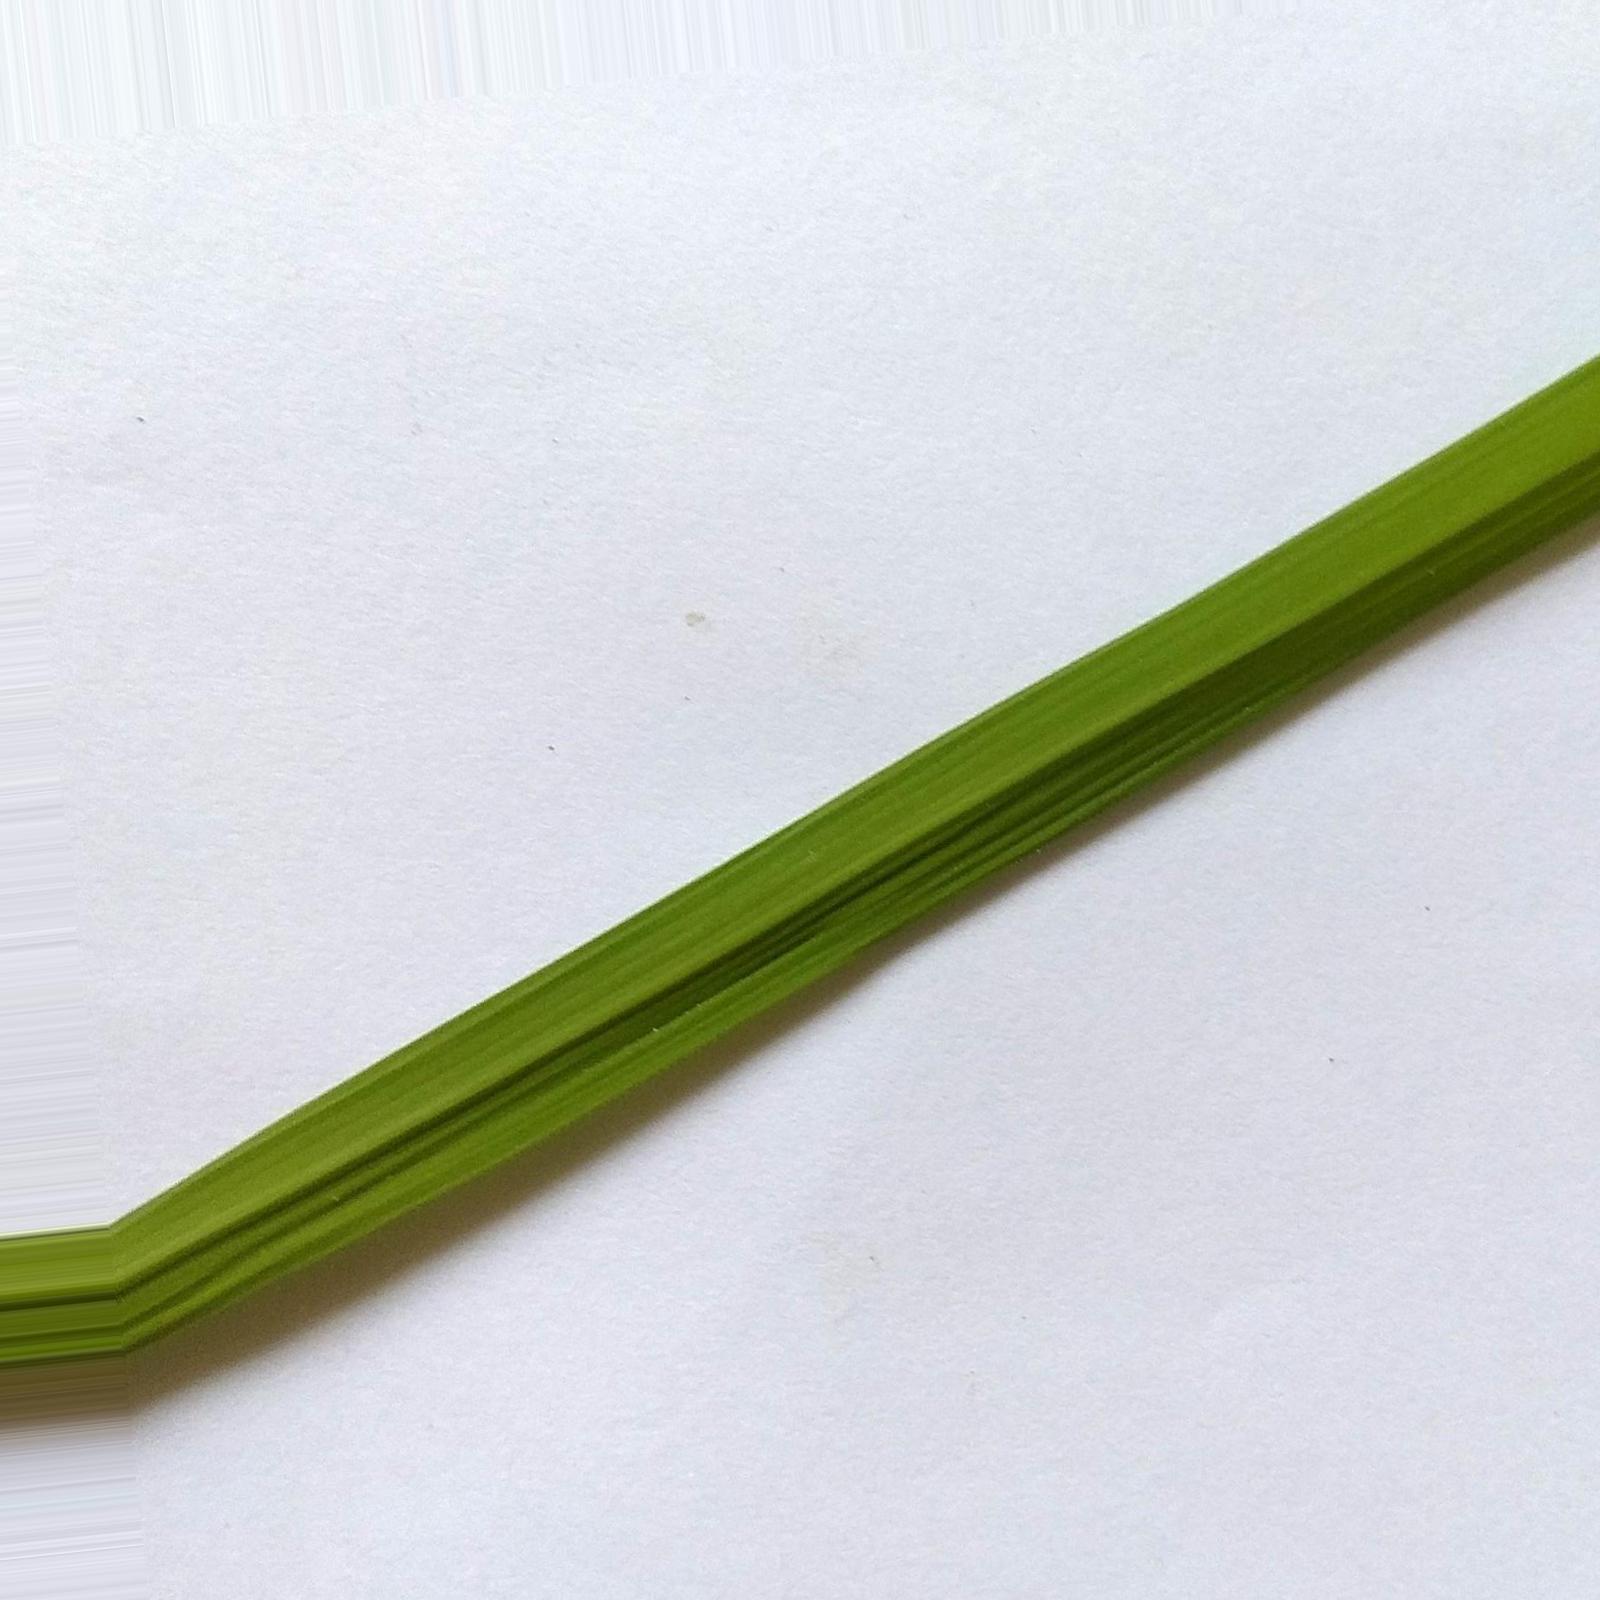
Nhãn: Healthy